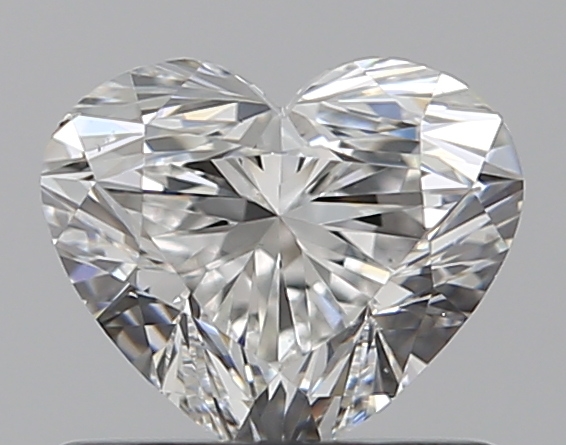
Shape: heart
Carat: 0.71
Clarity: VS2
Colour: F
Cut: EX
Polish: EX
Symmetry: EX
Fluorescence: N
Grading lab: GIA
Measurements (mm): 5.29 x 6.19 x 3.72